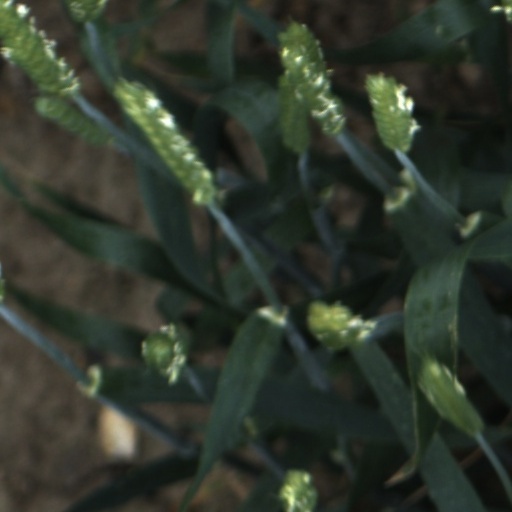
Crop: wheat